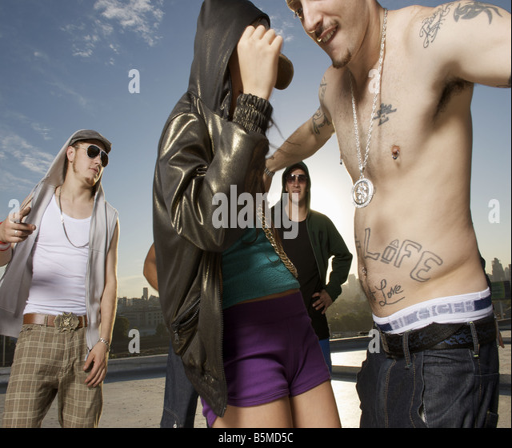
a group of young men and a teenage girl dancing on a roof